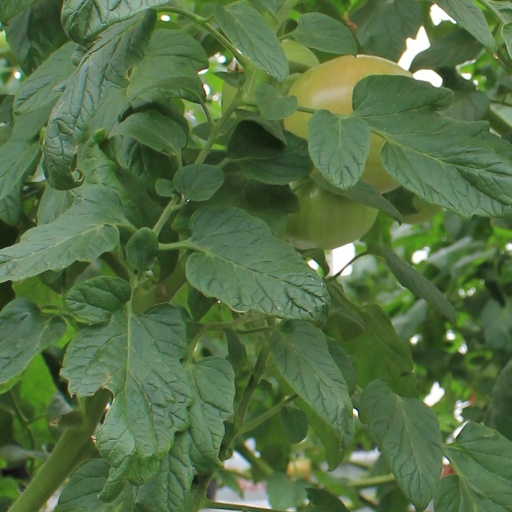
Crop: tomato